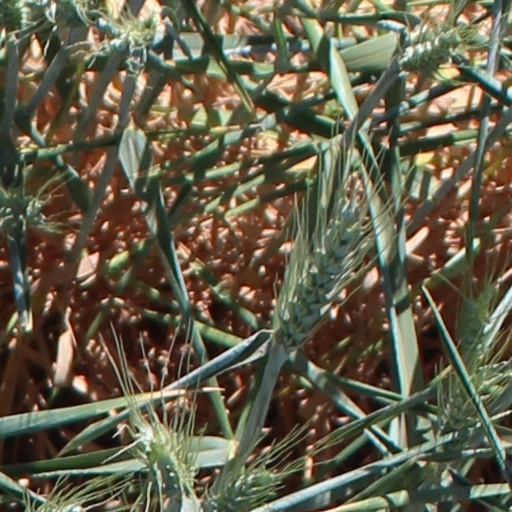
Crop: wheat